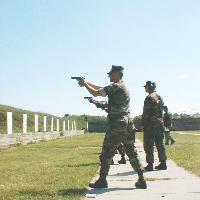
Weather: sun or clear